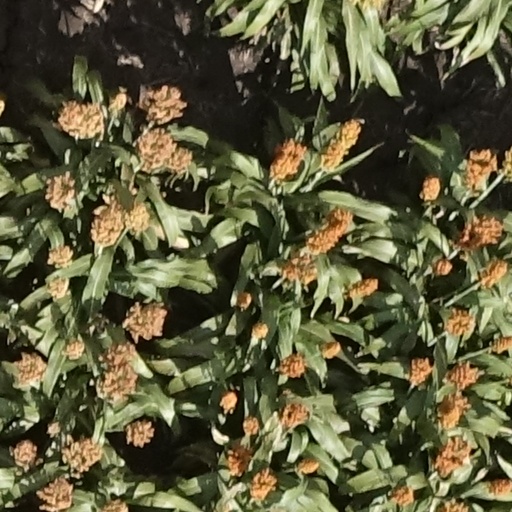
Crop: sorghum